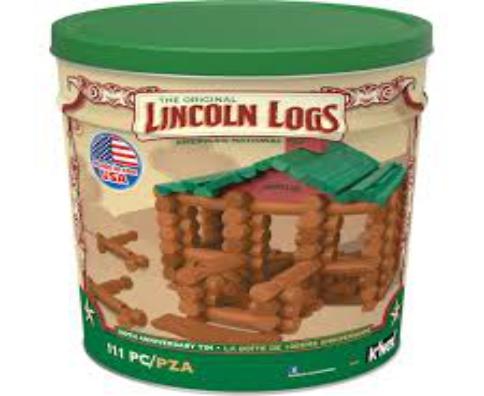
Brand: lincoln logs
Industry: Leisure